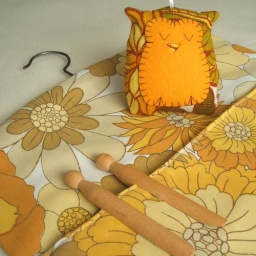
Fresh laundry bundle in golden yellow